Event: Nepal Earthquake
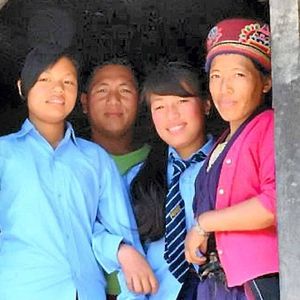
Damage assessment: no_damage